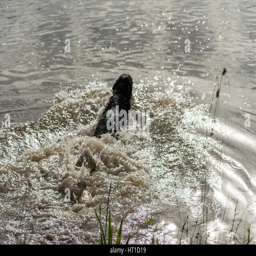
a series of consecutive images of dogs , jumping into a lake and playing in the water